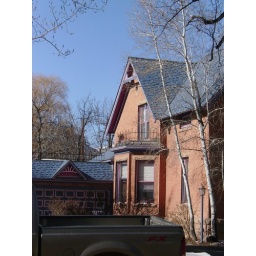
cute house in Durango, CO...classic mountain town colors.